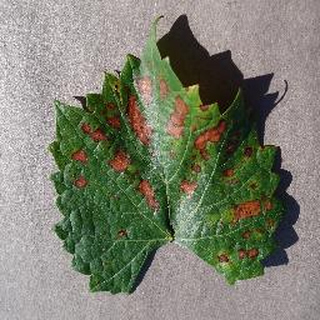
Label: grape_esca_black_measles